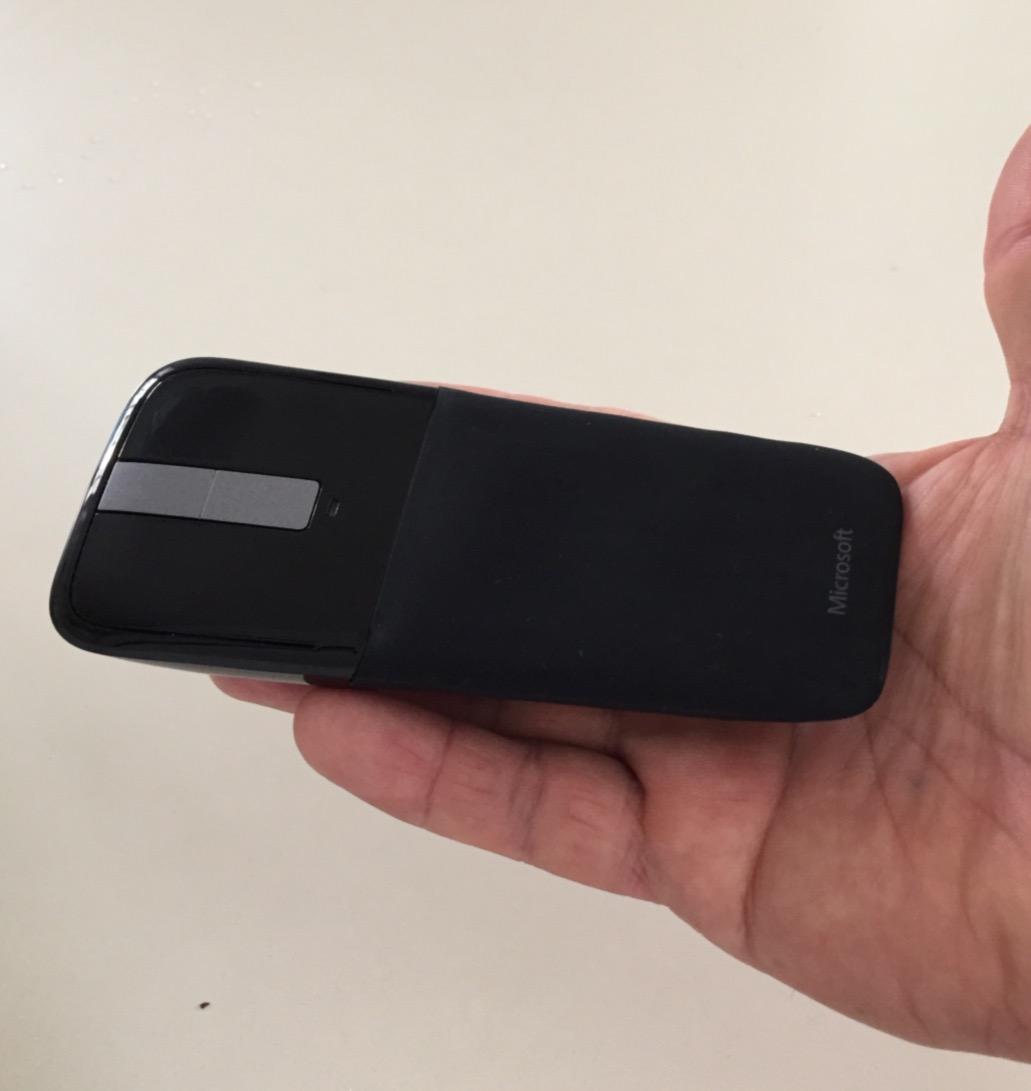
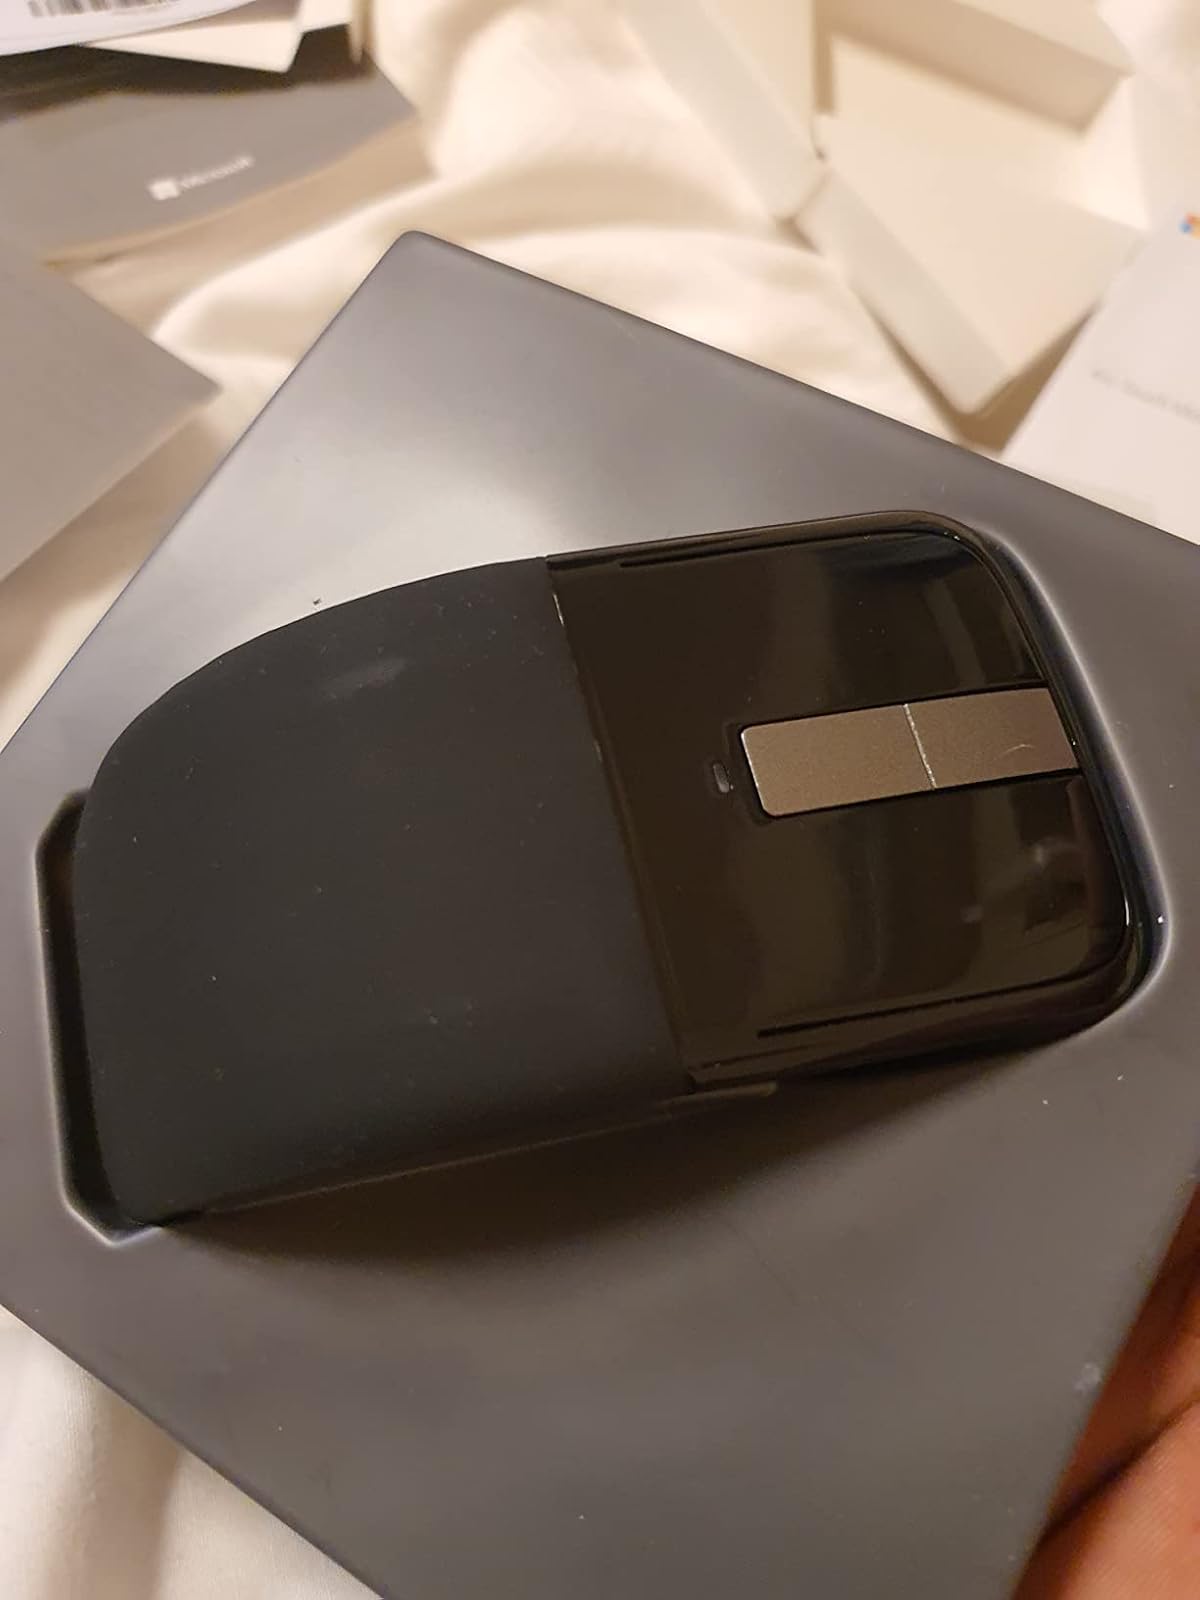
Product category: mouse
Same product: yes